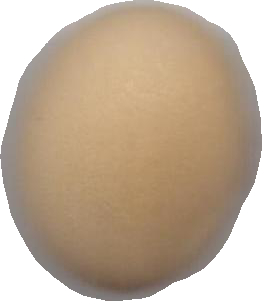
Variety: Grobogan